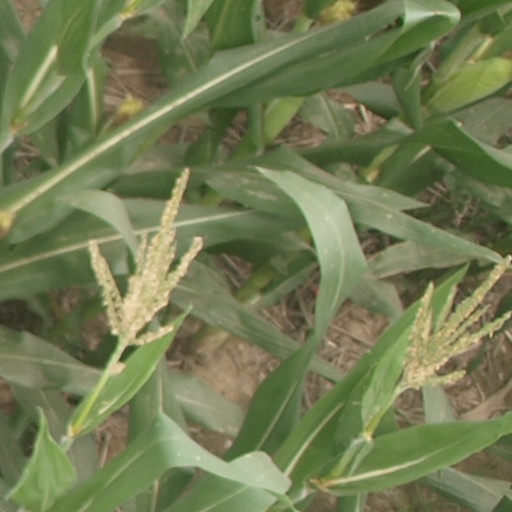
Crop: maize; corn